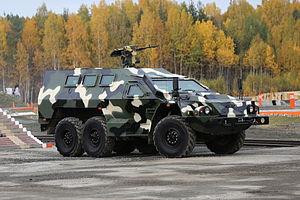
SBA-60K2 Bulat est un véhicule de transport de troupes et un véhicule militaire de reconnaissance développé par Kamaz et Zaschita en joint-venture privé. Son développement commença en 2010 et fut complété en 2013. Il s'agit d'une évolution du véhicule BPM-97 6x6.